Meadow

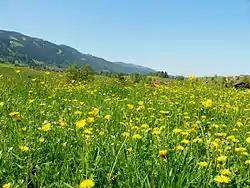
Wildflower meadow in the Bavarian Alps

A meadow is an open habitat or field, vegetated by grasses, herbs, and other non-woody plants. Trees or shrubs may sparsely populate meadows, as long as they maintain an open character. Meadows can occur naturally under favourable conditions but are often artificially created from cleared shrub or woodland for the production of hay, fodder or livestock. Meadow habitats as a group are characterized as semi-natural grasslands, meaning that they are largely composed of species native to the region, with only limited human intervention.